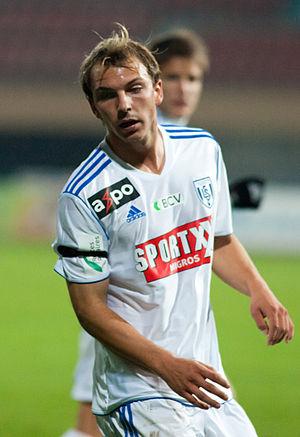
Alexandre Pasche, né le 31 mai 1991 à Lausanne, est un footballeur suisse, qui joue au poste de milieu de terrain au sein du club suisse du FC Lausanne-Sport.